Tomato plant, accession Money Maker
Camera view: tilt-top (135 deg); turntable rotation: 120 degrees
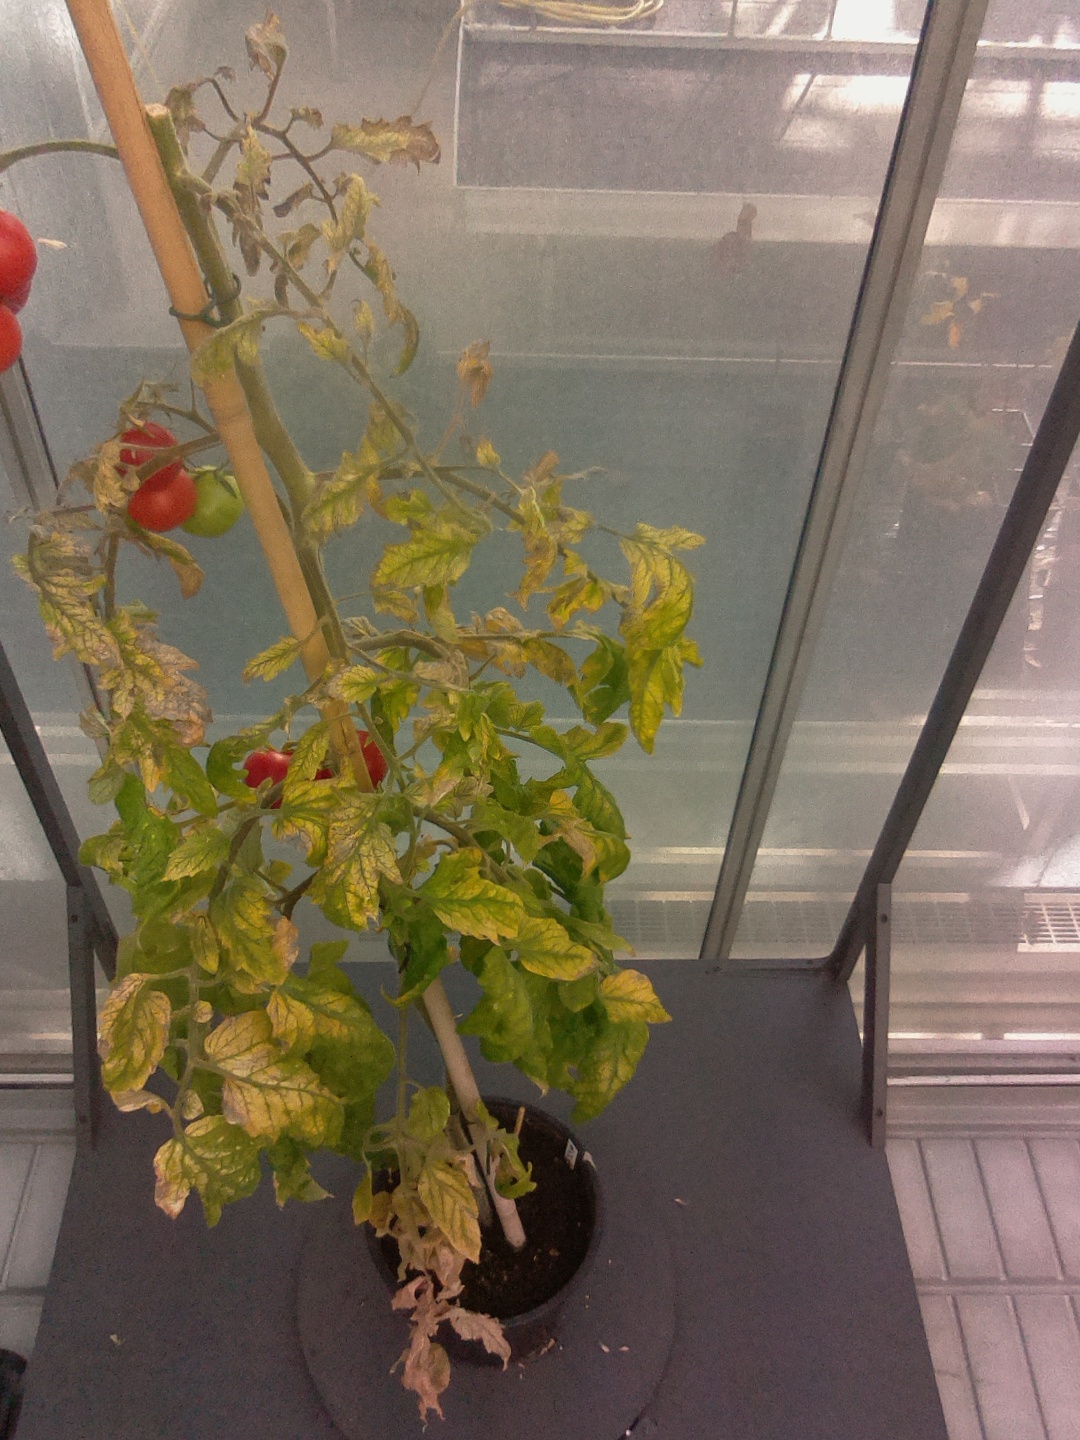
BBCH growth stage 86: 60%-70% of fruits show typical fully ripe color